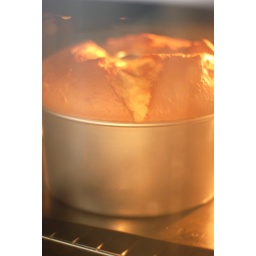
orange chiffon cake in the oven